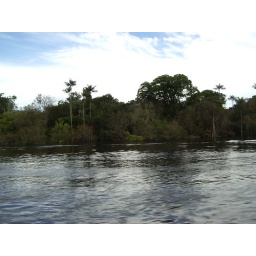
These trees continue up to twenty meters beneath water level - during dry season this river is a valley